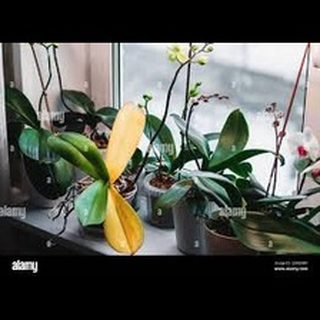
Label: wheat_common_root_rot